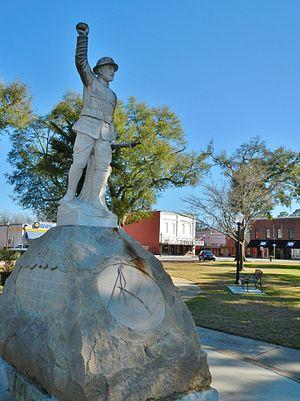
La ville de Headland est située dans le comté de Henry, dans l’État de l’Alabama, aux États-Unis. Lors du recensement de 2000, elle était peuplée de 3 523 habitants.